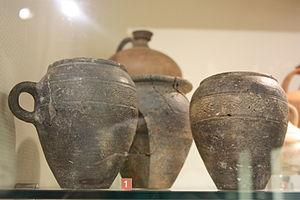
céramiques d'importation découvertes à Frénouville
Le musée de Normandie est un musée municipal de la ville de Caen dans le département du Calvados en région Normandie. Fondé en 1946, il est ouvert dans l'enceinte du château de Caen en 1963. Initialement consacré à l'ethnographie, le musée s'étend à l'archéologie, avec une salle ouverte en 1968, et des collections qui s'enrichissent avec les nombreuses fouilles archéologiques menées dans le département jusque dans les années 1980. Le musée des beaux-arts de Caen s'installe dans l'enceinte du château et ouvre en juin 1970.